University at Buffalo

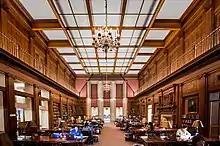
UB's Health and Sciences Library, Abbott Hall, South Campus

The University at Buffalo is a large, public research university with very high research activity. In 2020, the university offered 140+ undergraduate programs, 220+ master's programs, 95+ doctoral programs and 55+ combined degree programs.